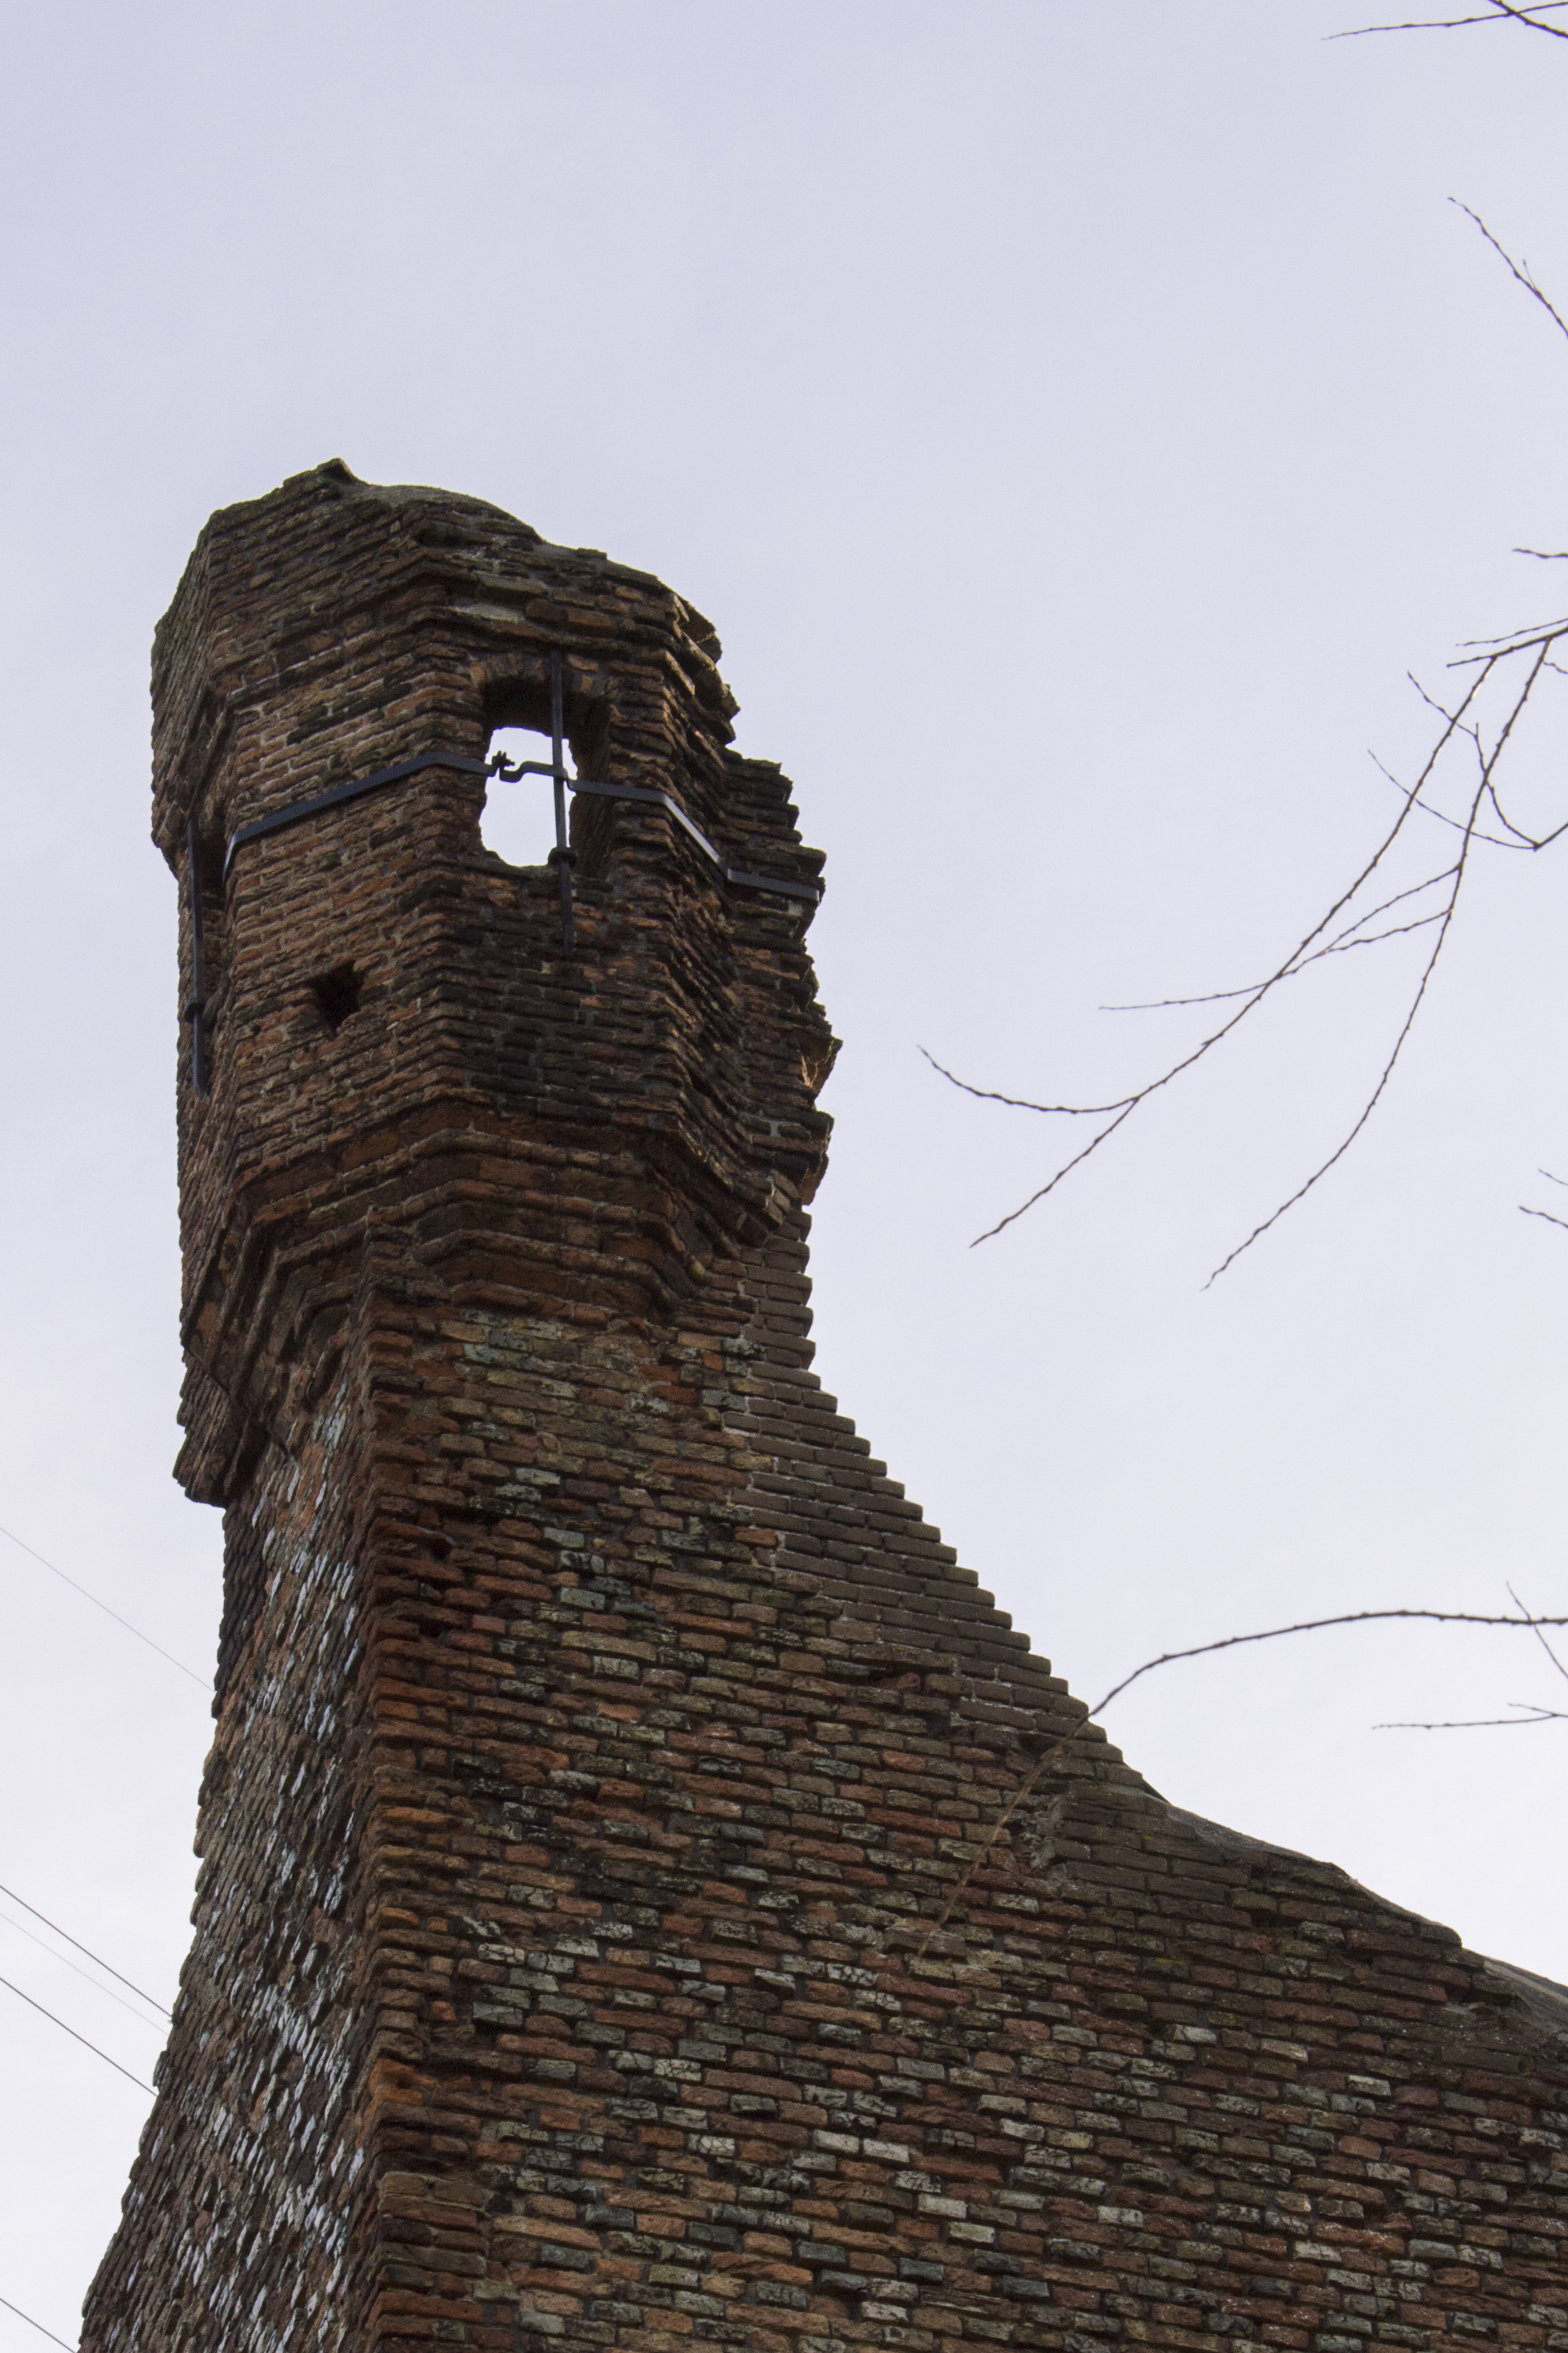
tree, outdoor, rock, architecture, photography, van, building, urban, monument, photo, statue, tower, landmark, nikon, historic, sculpture, art, holland, nederland, netherlands, de, temple, spire, ruins, dutch, outdoorphotography, picture, photograph, fotos, foto, fotografie, te, urbanphotography, huis, ruine, kasteel, paulvandevelde, pdvandevelde, padagudaloma, dordrecht, stadsfotografie, nederlandinfotos, historisch, stadswandeling, architectuur, pvdvfotografie, pdvandeveldedordrecht, diep, rondjedordt, dedordtevaer, dutchphotography, nederlandsefotografie, dutchphotogaraphy, totallydutch, fotografienederland, hollandsefotografie, fotografieholland, dordtmonumenteel, fotosdordrecht, fotosvandordrecht, erfgoedcentrumdiep, openmonumentendag, fotovandeweek, dordrechtmonumenteel, merwede, merwededani l, hetgeheugennederland, ancient history